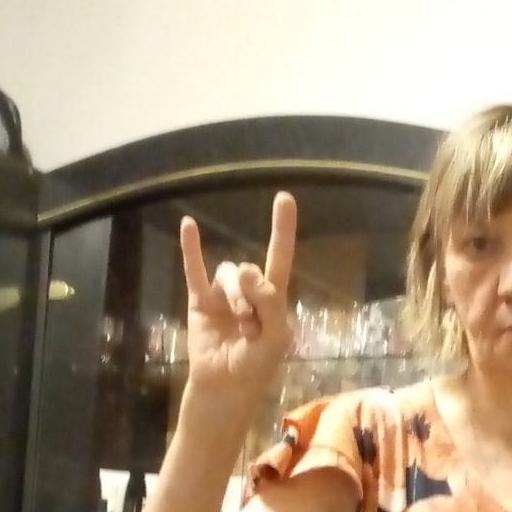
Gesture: rock